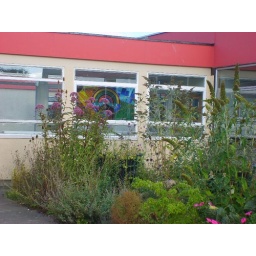
Approaching Banchory Primary School, the new stained glass window by the main door that appeared in 2005.